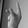
ASL letter: K